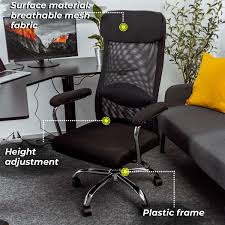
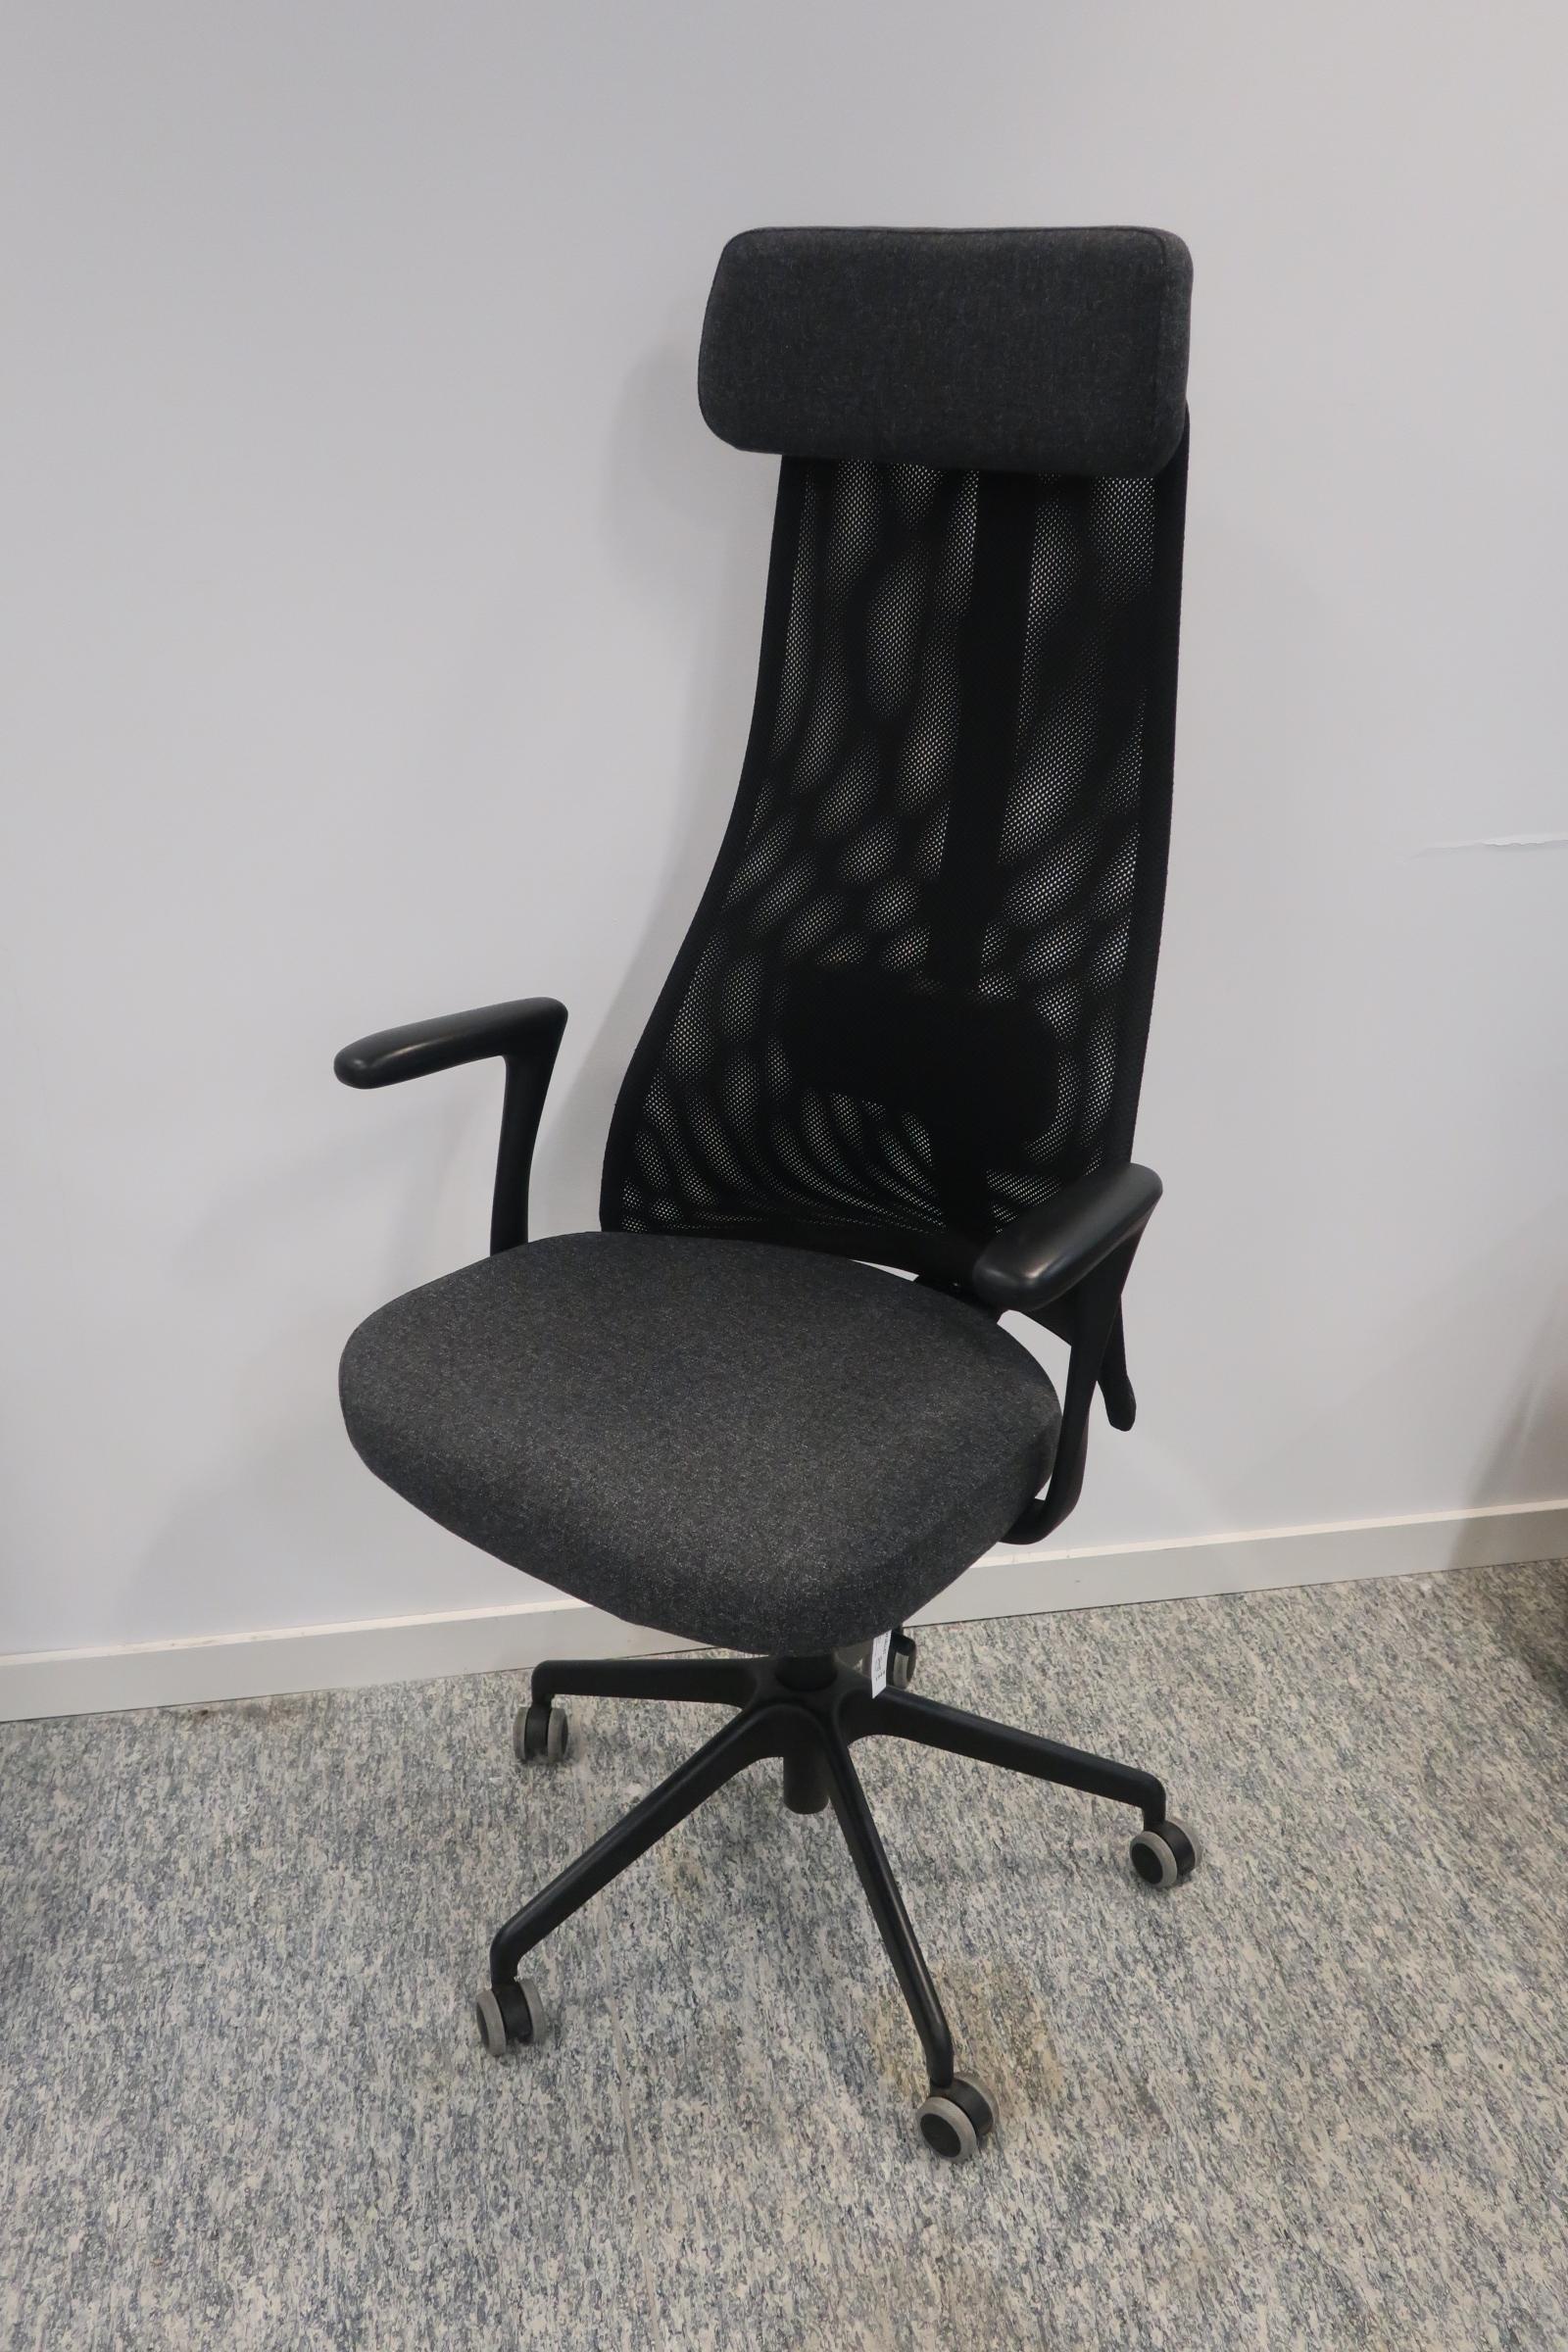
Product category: items_chair
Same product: no